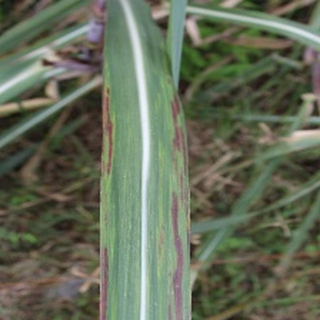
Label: sugarcane_bacterial_blight